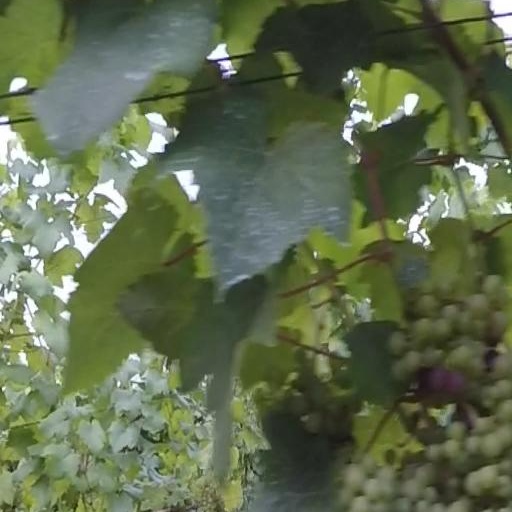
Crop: grape